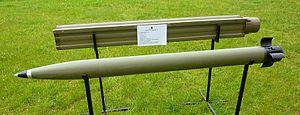
Teruel est un lance-roquettes multiple fabriqué par Santa Bárbara Sistemas/Empresa Nacional Santa Barbara.